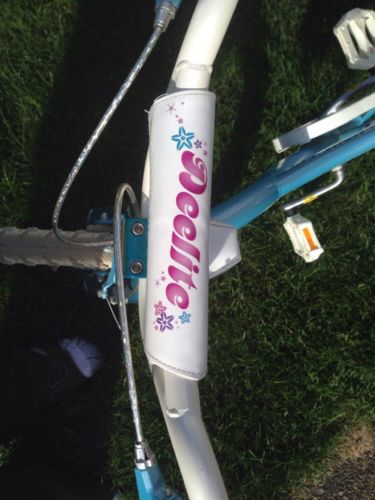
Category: bicycle